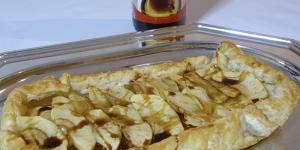
pasta de hojaldre de manzana